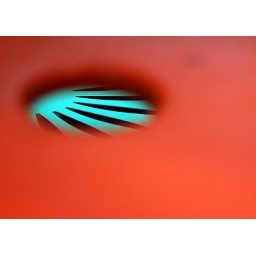
memorial union terrace chair viewed through the hole in a red table